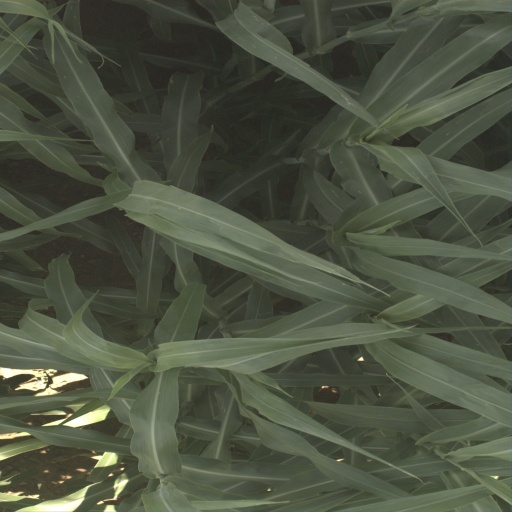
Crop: sorghum